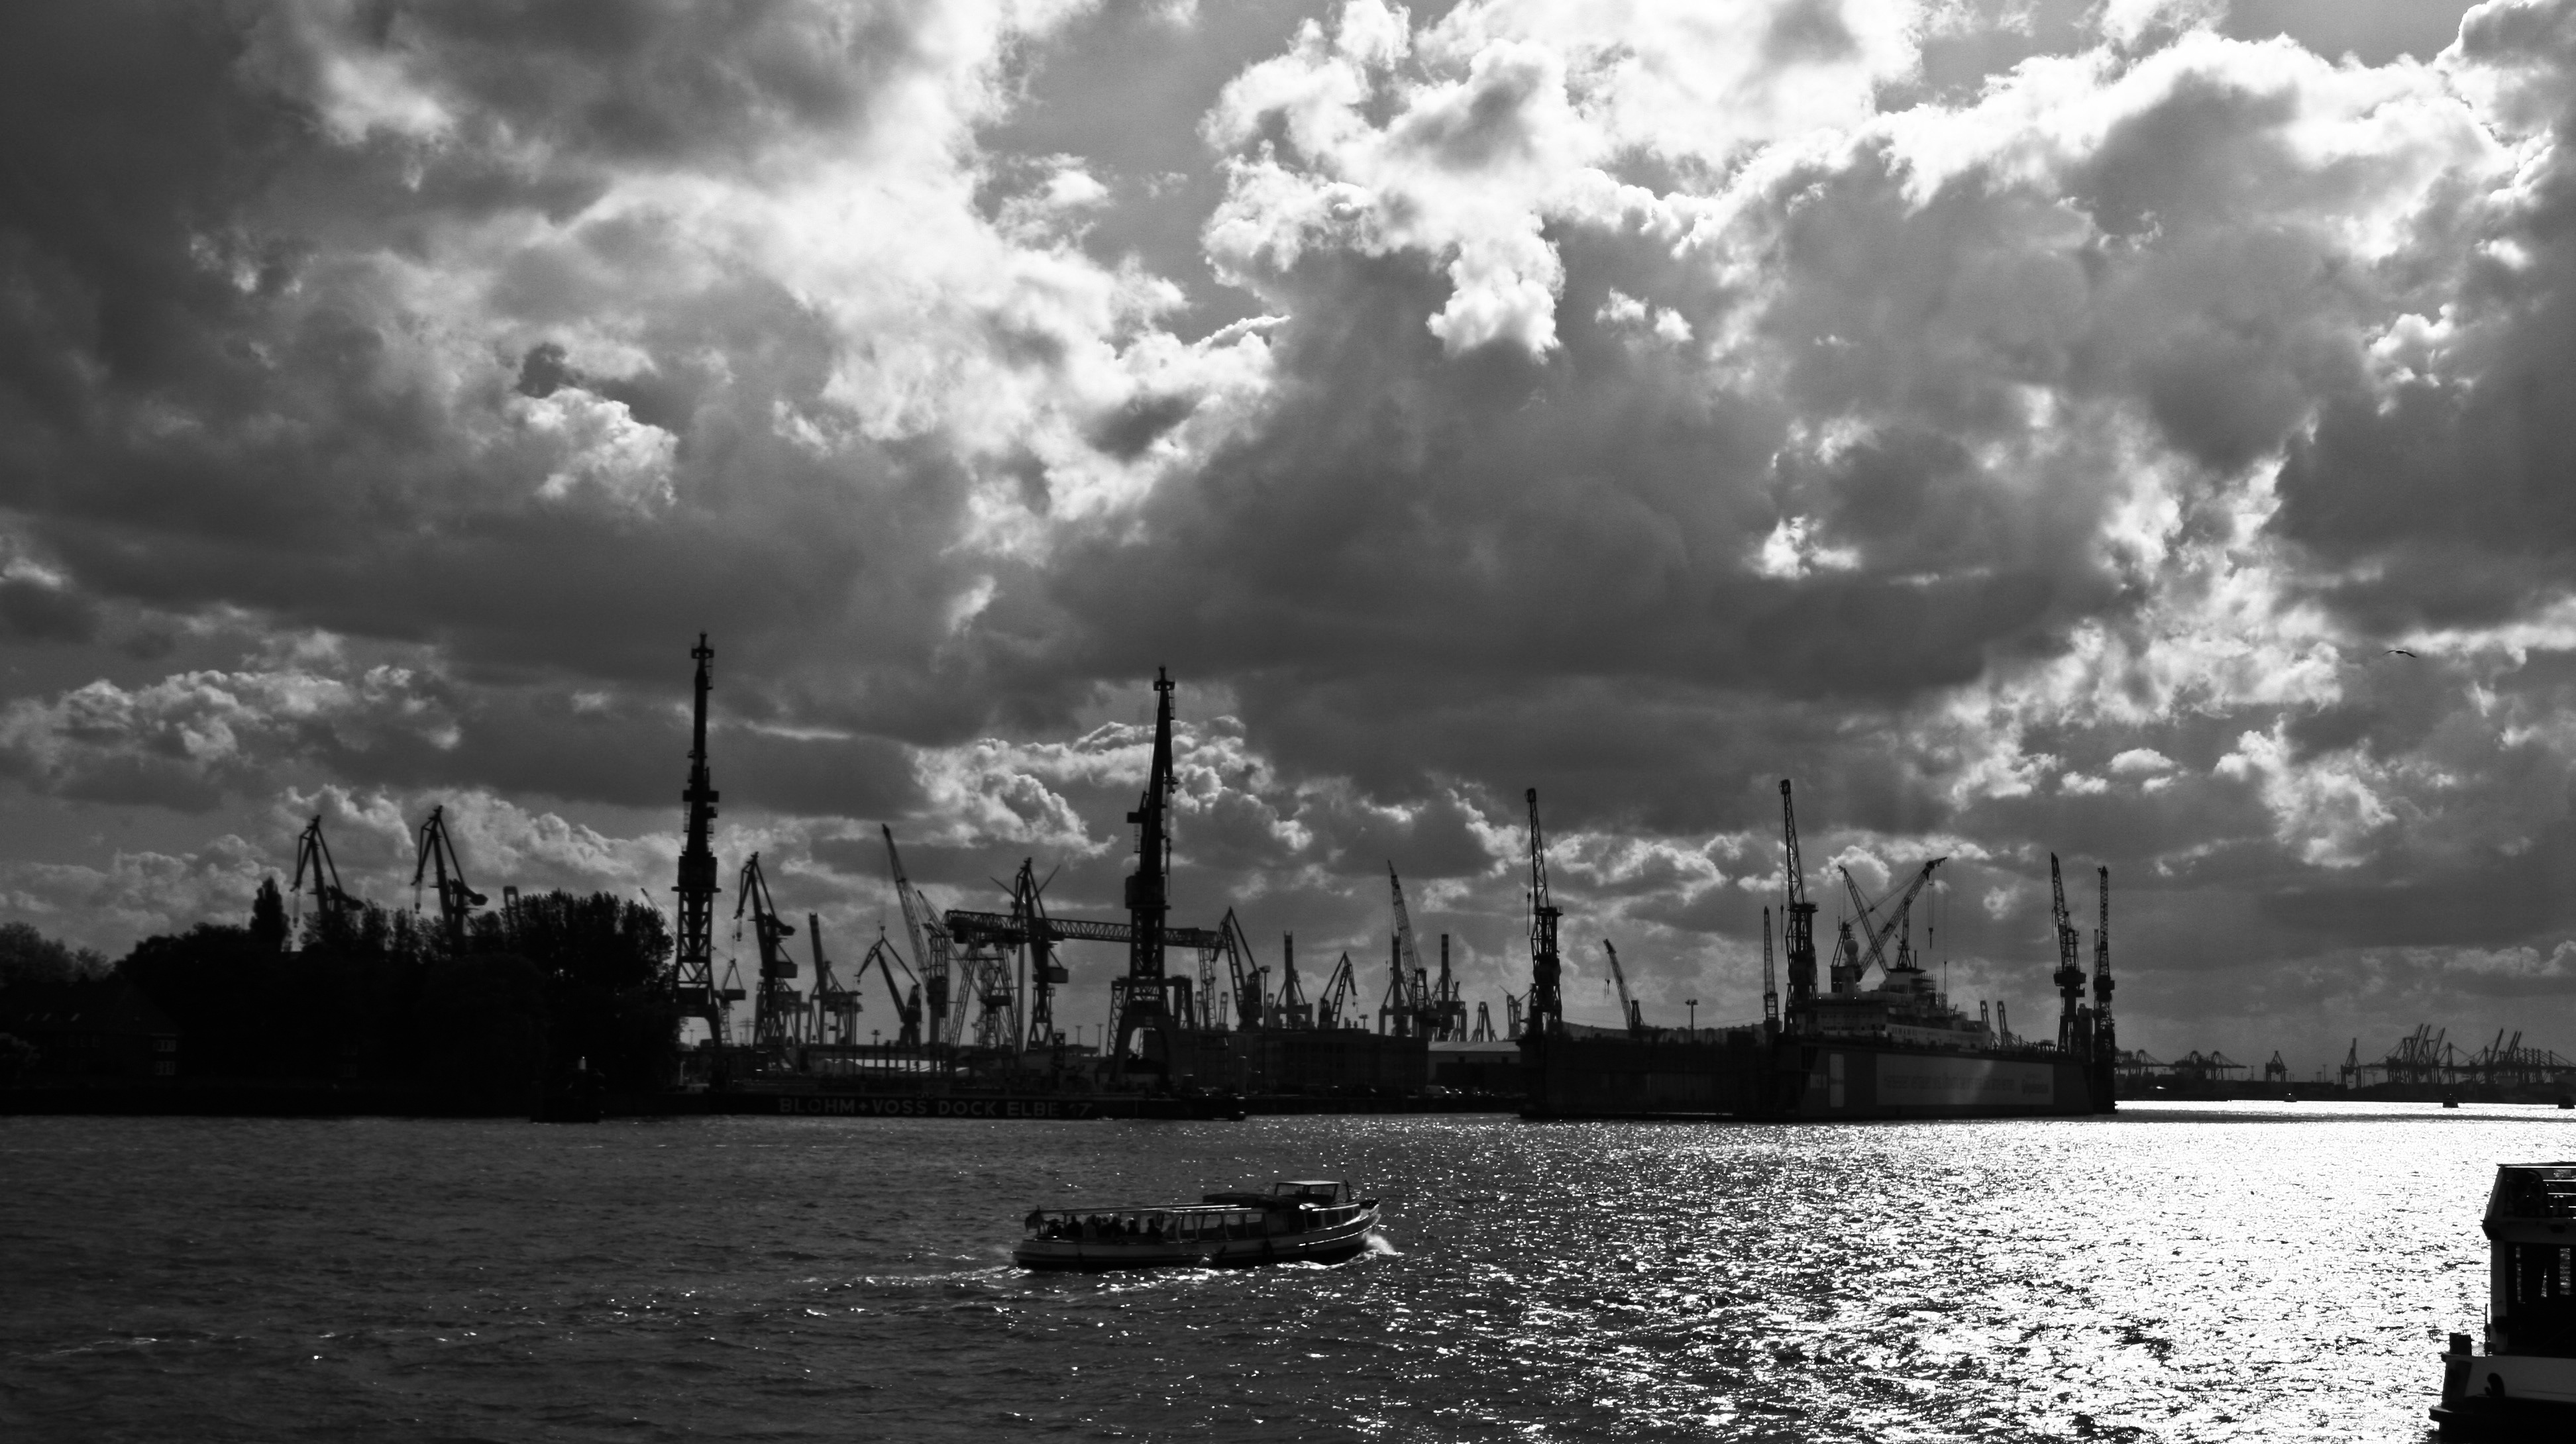
sea, water, horizon, cloud, black and white, sky, skyline, photography, morning, ship, cityscape, dusk, evening, vehicle, darkness, monochrome, elbe, hamburg, hamburg port, hanseatic city, harbour cranes, port of hamburg, landungsbr cken, hamburg landungsbr cken, elbe philharmonic hall, meteorological phenomenon, monochrome photography, cruise ship terminal